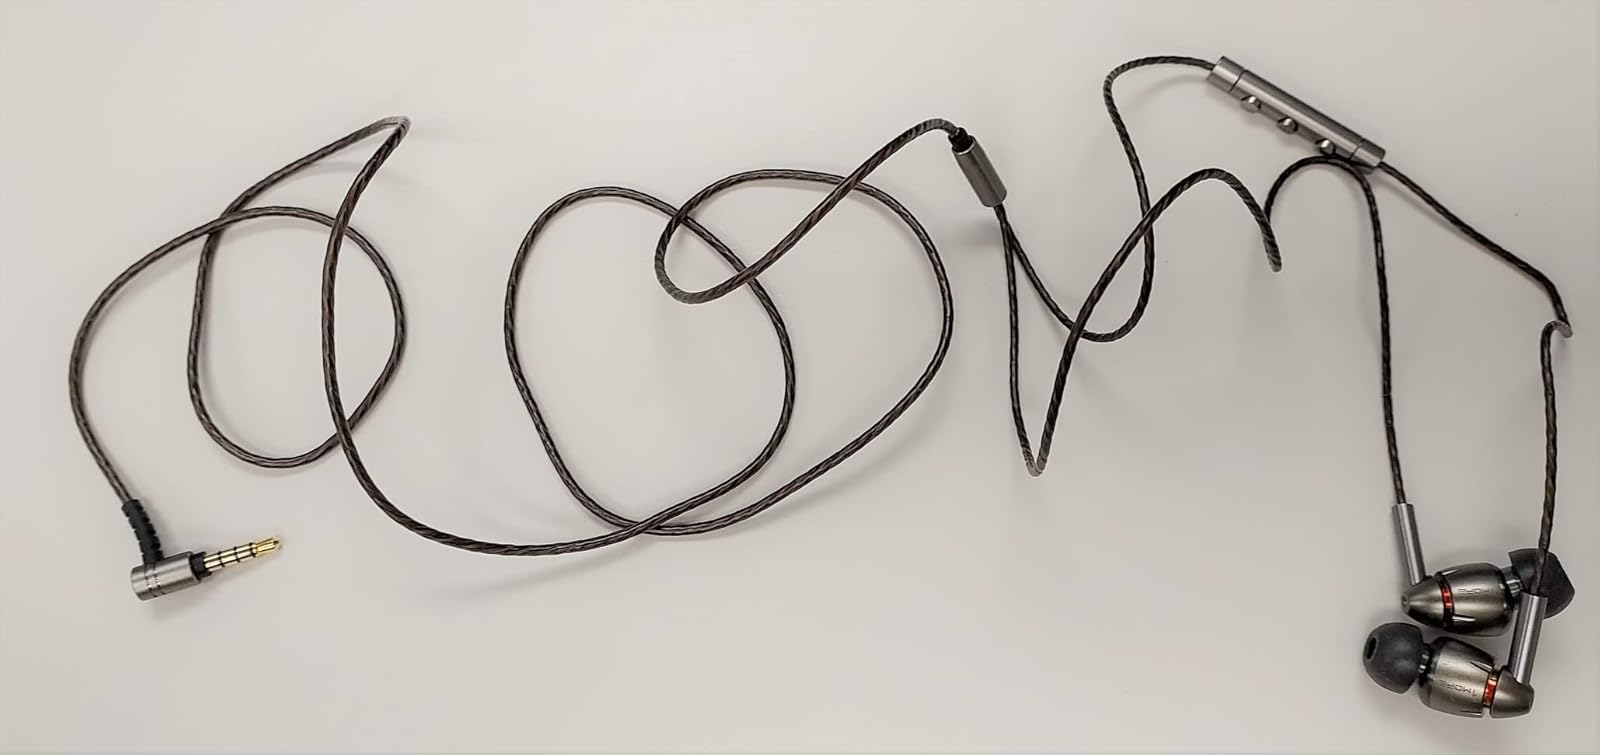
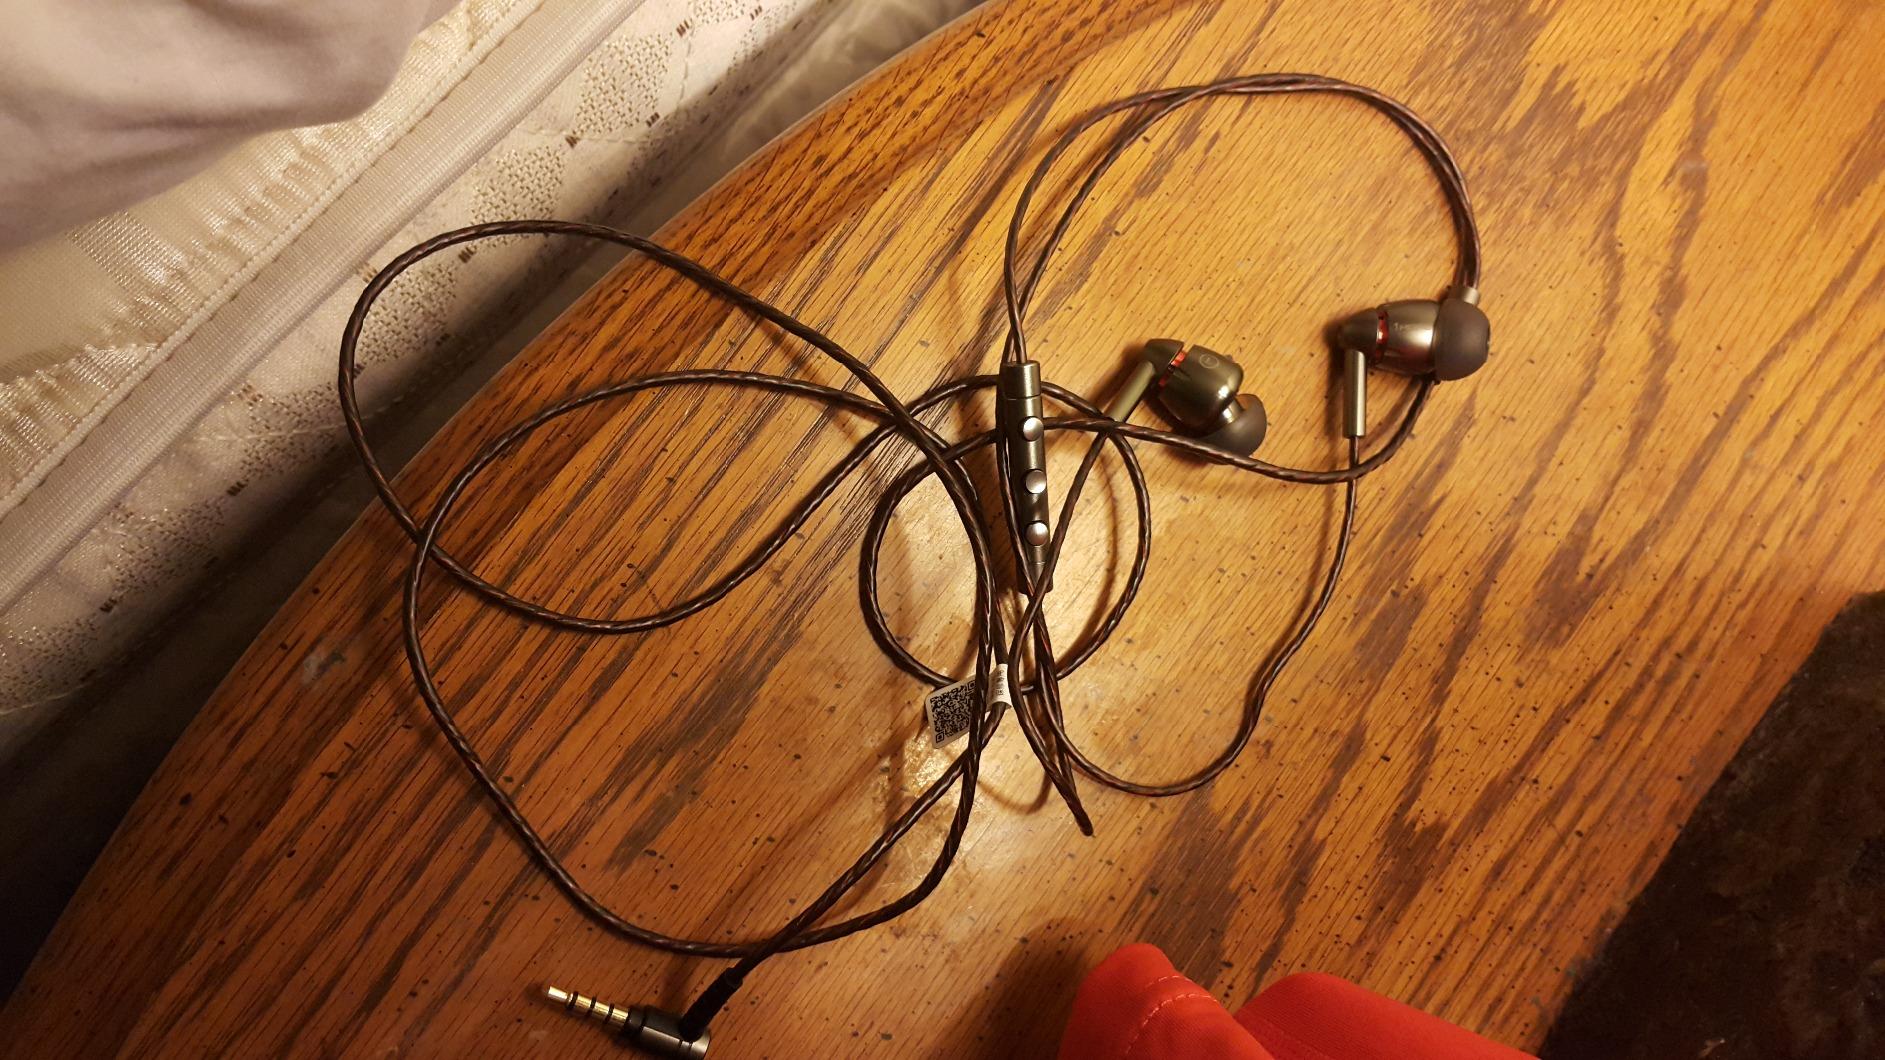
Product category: headphones
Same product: yes